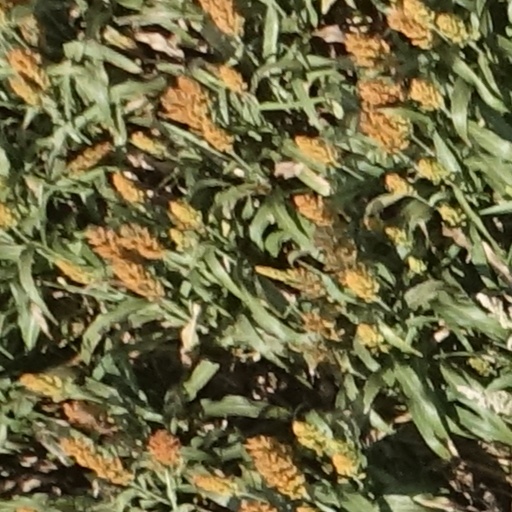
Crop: sorghum